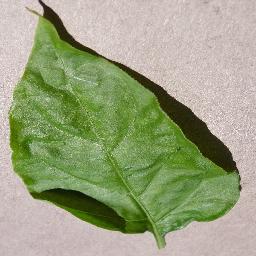
Label: Pepper,_bell___healthy